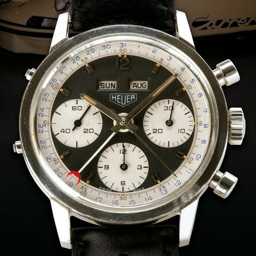
just something special about a vintage watch